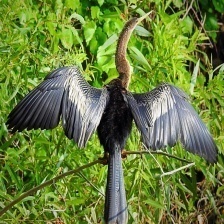
Species: ANHINGA
Scientific name: ANHINGA ANHINGA